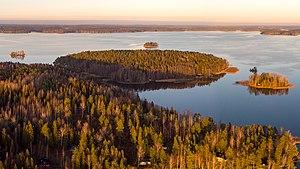
Le lac Lohjanjärvi est un grand lac situé à Lohja, Karjalohja et Raseborg en Finlande.